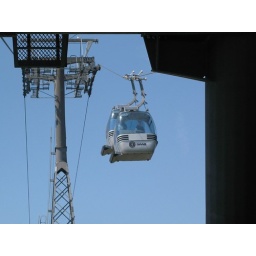
cable car over the river